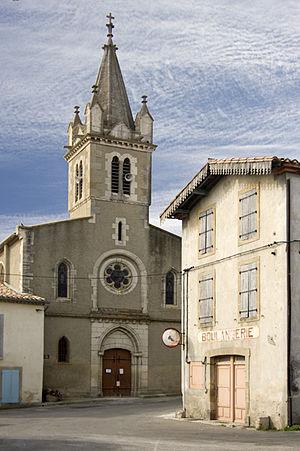
Le village d'Alaigne
Alaigne est une commune française située dans le département de l'Aude, en région Occitanie.